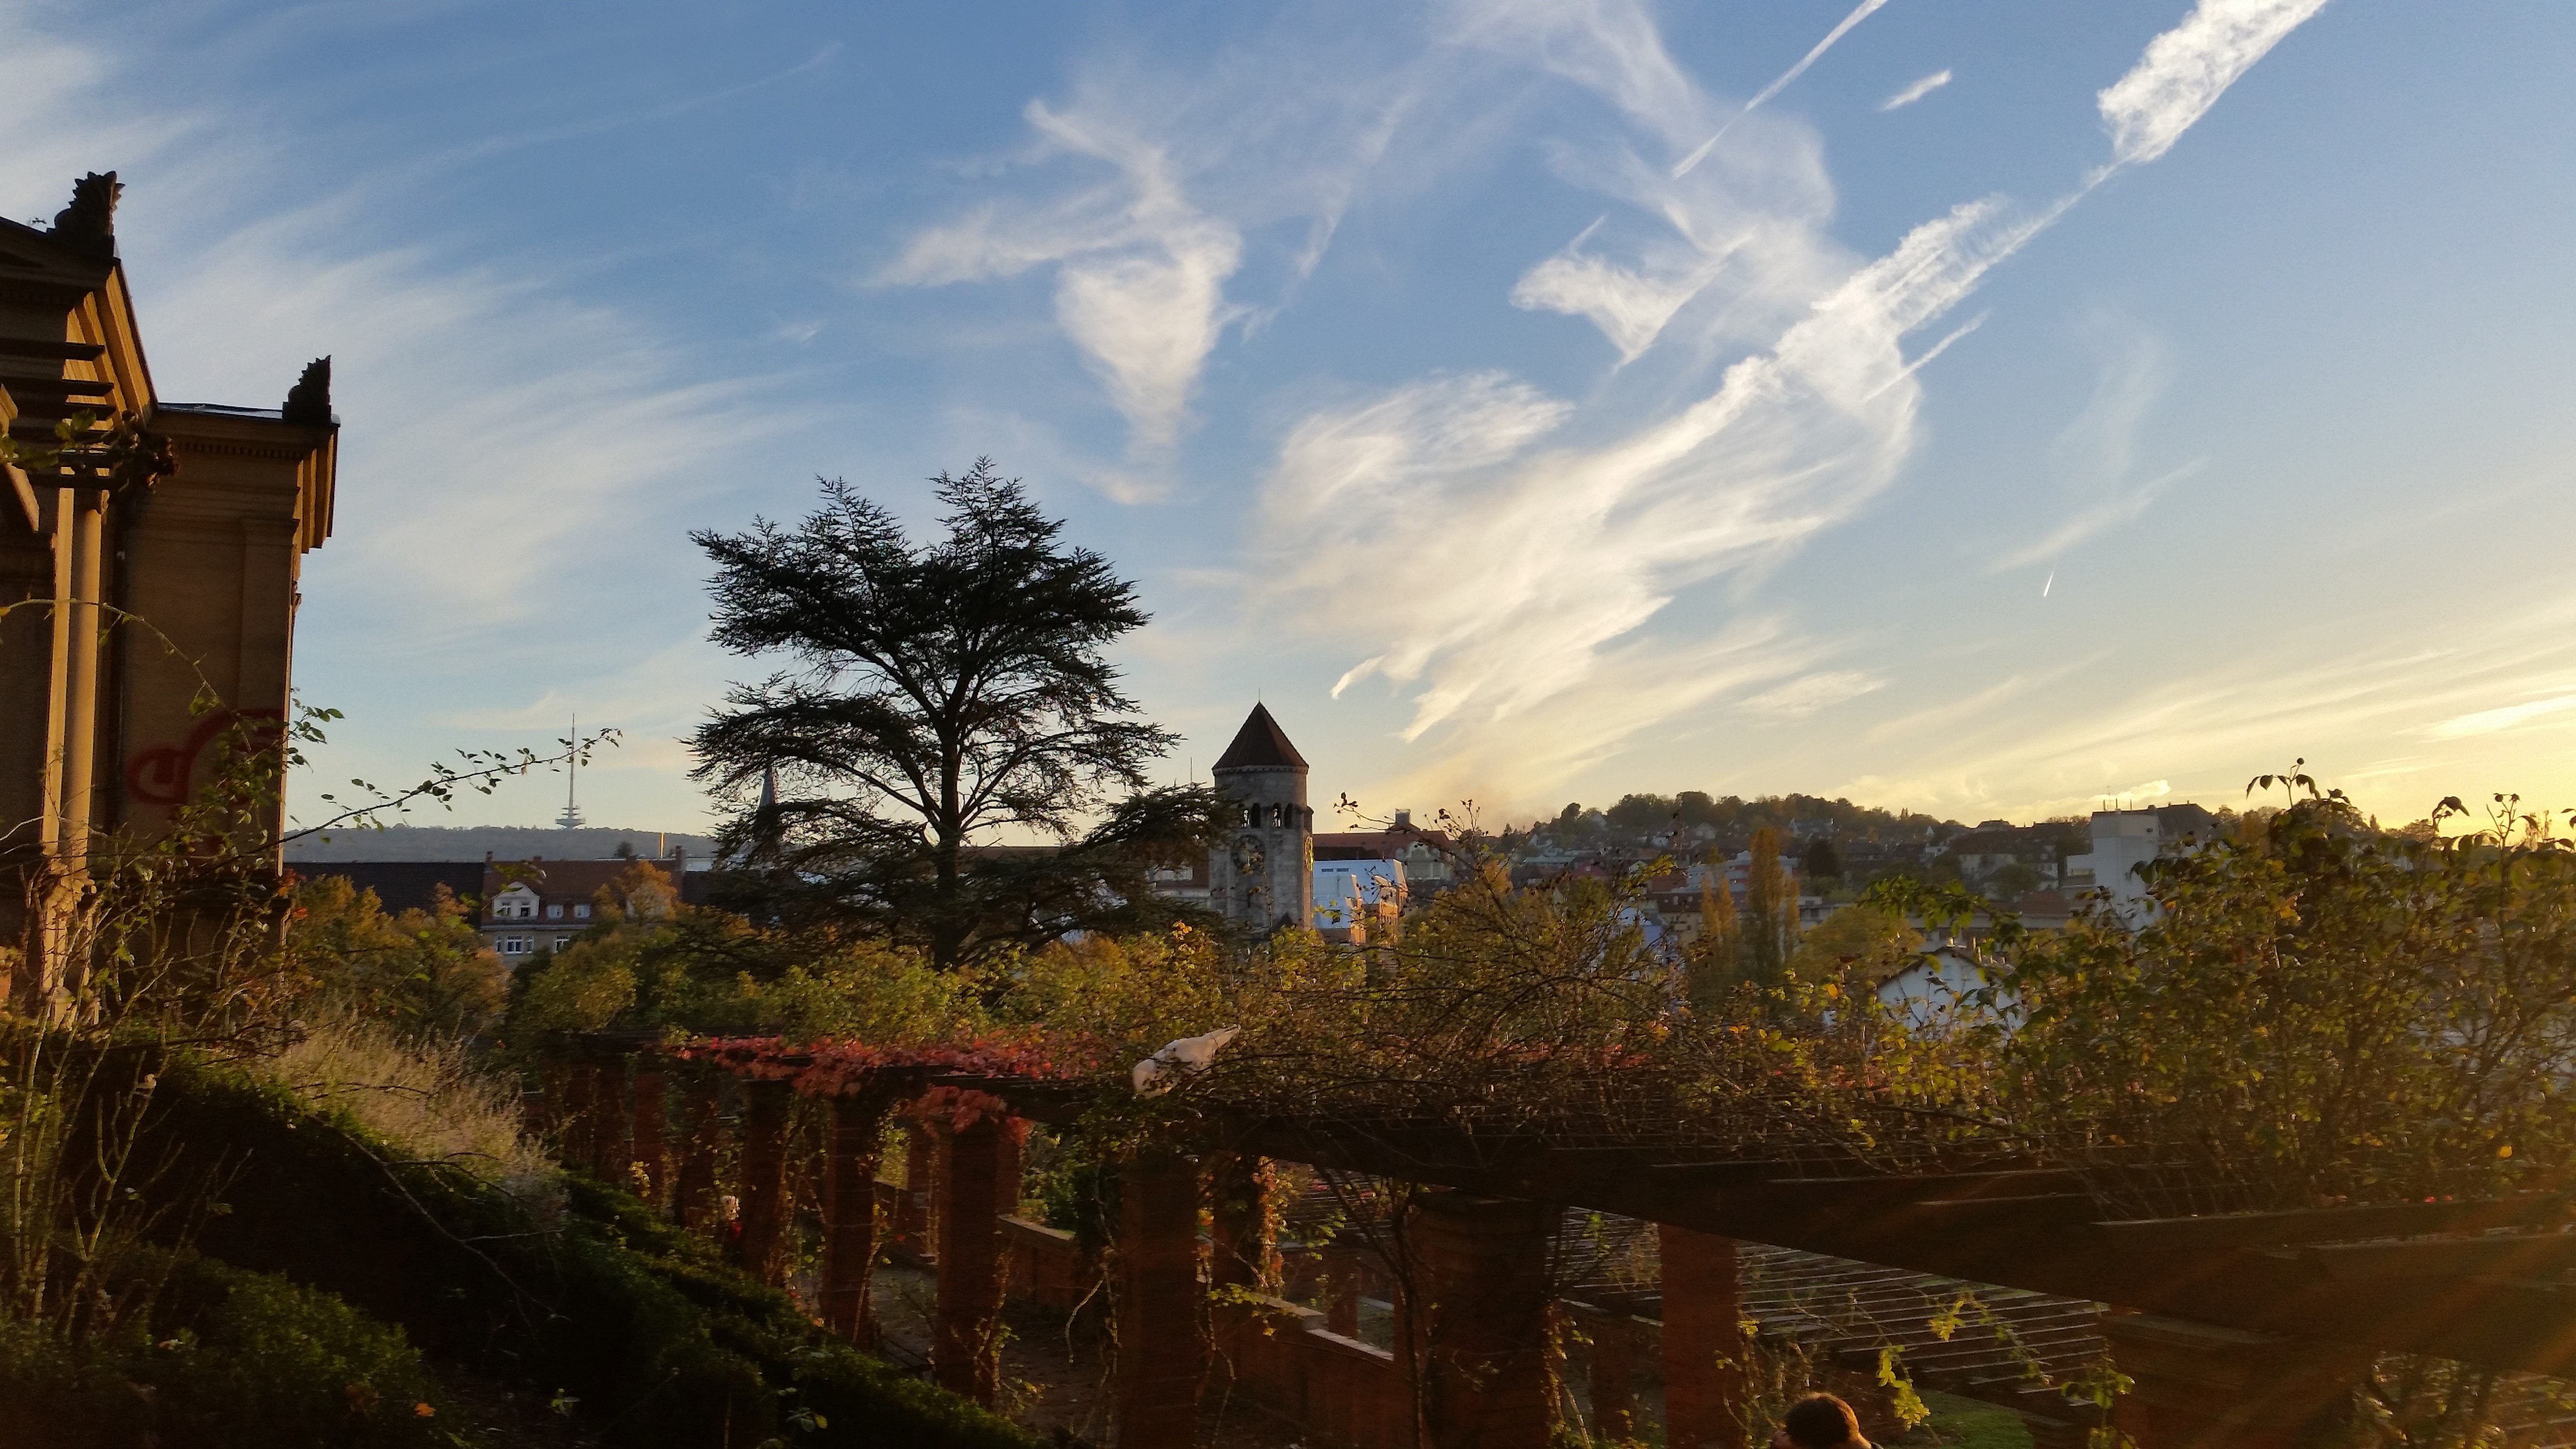
tree, cloud, sky, sunset, sunlight, morning, cityscape, dusk, evening, reflection, autumn, castle, waterway, blue sky, stuttgart, rural area, mountain villa